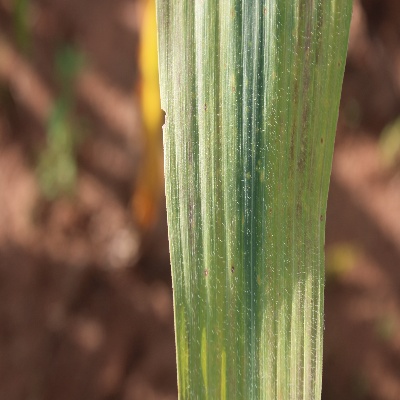
Crop: Maize
Condition: leaf spot